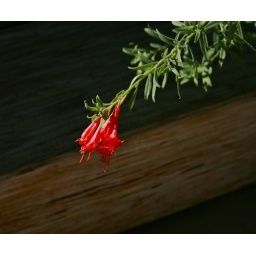
This California native plant is a volunteer in our rose garden in the hills outside of Monterey, CA. (Epilobium canum)